Wolfgang Platzeck

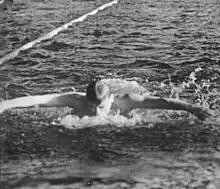
Platzeck in 1967

Wolfgang Platzeck (born 3 March 1944) is a German former swimmer. He competed in the men's 200 metre butterfly at the 1964 Summer Olympics.